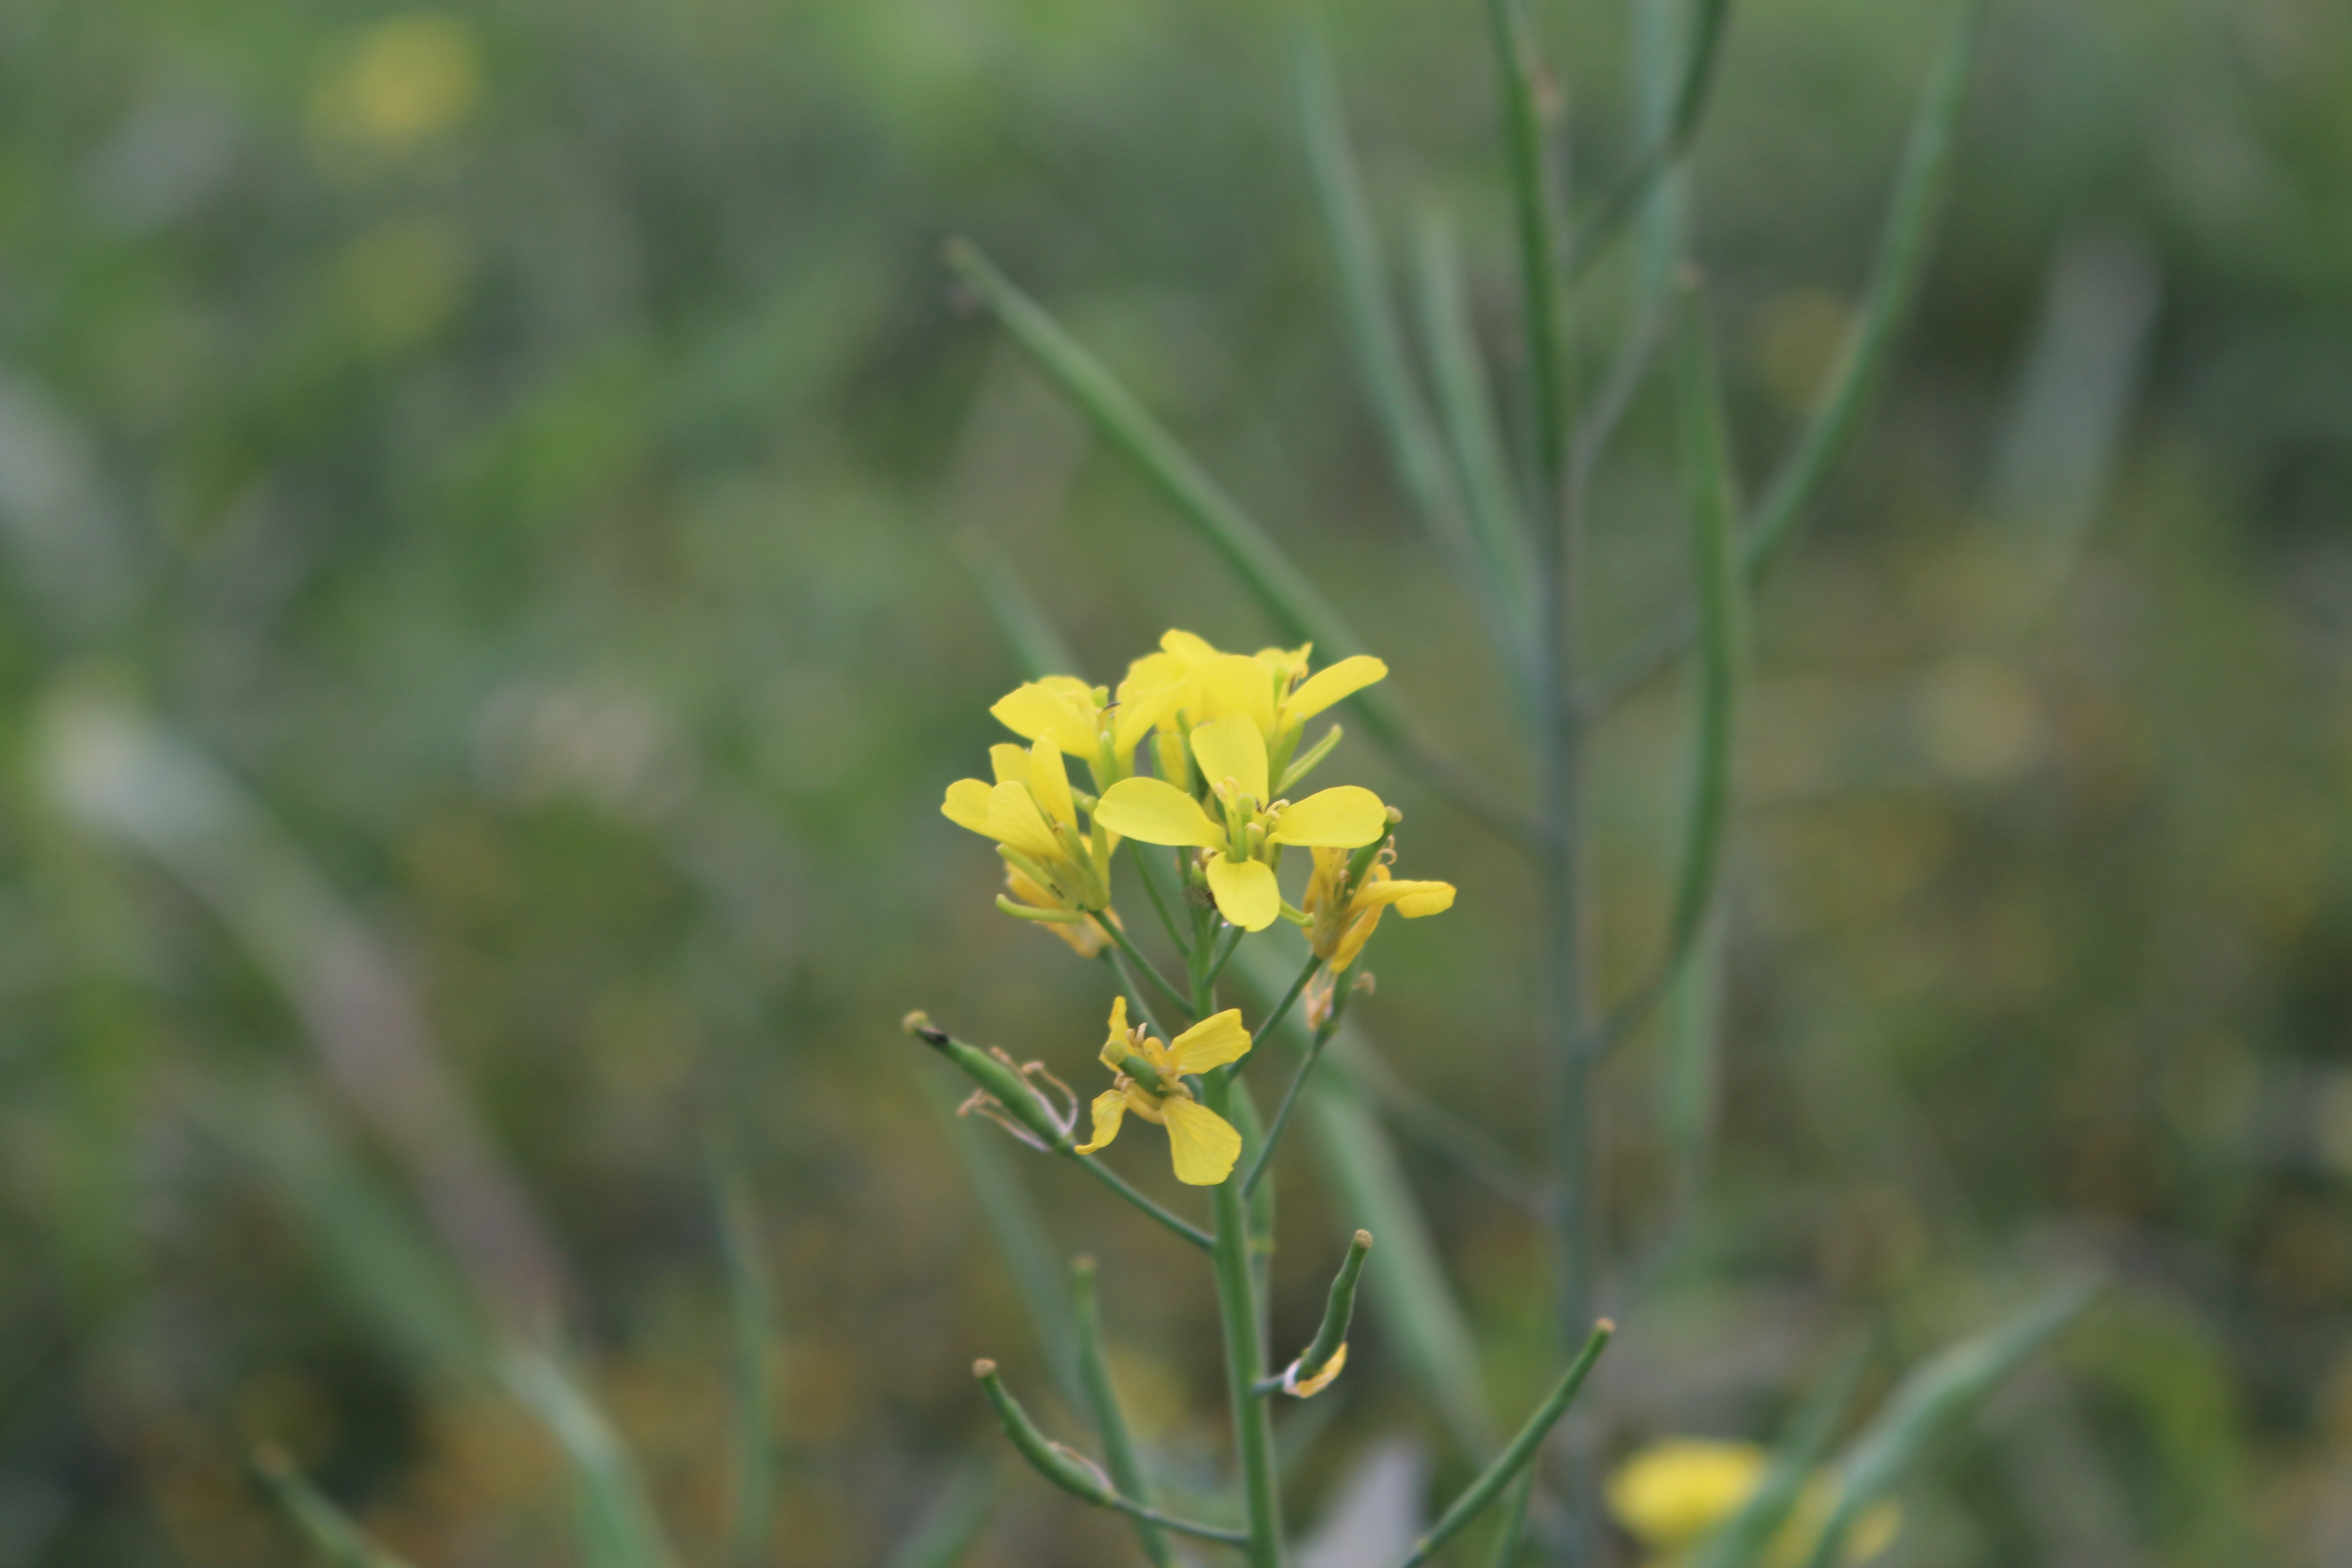
grass, plant, meadow, prairie, flower, herb, vegetable, crop, flora, rapeseed, wildflower, brassica, flowering plant, grass family, land plant, mustard plant, brassica rapa